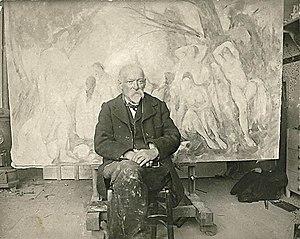
Paul Cézanne, atelier des Lauves, Aix-en-Provence (France) par Émile Bernard, 1904.
Paul Cézanne, ou Paul Cezanne, né le 19 janvier 1839 à Aix-en-Provence et mort le 22 octobre 1906 dans la même ville, est un peintre français, membre, un temps, du mouvement impressionniste, et considéré comme le précurseur du post-impressionnisme et du cubisme.
L'atelier de Cézanne ou atelier des Lauves est une bastide-mas-atelier d'artiste-musée d'Aix-en-Provence, dans les Bouches-du-Rhône, en Provence-Alpes-Côte d'Azur, où le peintre Paul Cézanne, un des maîtres de l’impressionnisme, du postimpressionnisme, et du cubisme, considéré comme un des pères de l'art moderne, peint quelques-unes des ses dernières œuvres durant ses quatre dernières années, entre 1901 et 1906. La bastide est labellisée Maisons des Illustres depuis 2012, et fait partie des sites Cézanne d'Aix-en Provence, avec sa bastide du Jas de Bouffan, son cabanon de Cézanne des carrières de Bibémus, ou sa maison de Cézanne à L'Estaque de Marseille.
La route Cézanne ou petite route du Tholonet est une route touristique de 4,6 km, en Provence, dans les Bouches-du-Rhône, en Provence-Alpes-Côte d'Azur, entre Aix-en-Provence, Le Tholonet, et la montagne Sainte-Victoire. Cette route est un des hauts lieux d'inspiration artistique du célèbre peintre provençal Paul Cézanne avec ses centaines de toiles de son œuvre impressionniste, postimpressionniste, précurseur du fauvisme, précubisme, cubisme, et de l'art moderne du XXᵉ siècle, exposées depuis dans tous les plus importants musées du monde. Elle est un site classé depuis le 30 mai 1959 par le ministre de la culture française André Malraux. Ce classement a été annulé en 2016, de façon discrète.